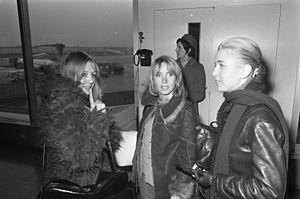
Juliet Berto, pseudonyme d'Annie Jamet, est une actrice et réalisatrice française.